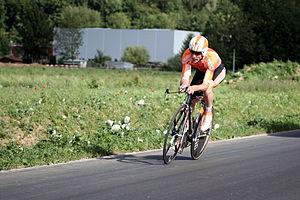
Beñat Albizuri Aransolo, né le 17 mai 1981 à Berriz dans la communauté autonome du Pays basque, est un coureur cycliste professionnel espagnol.